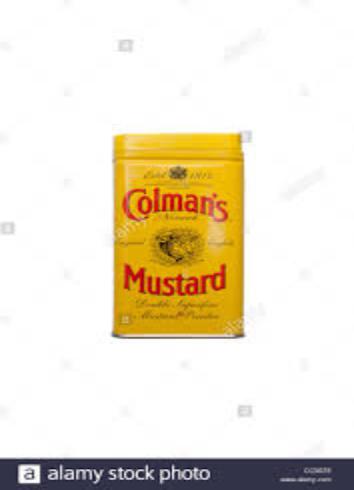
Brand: Colman's
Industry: Food